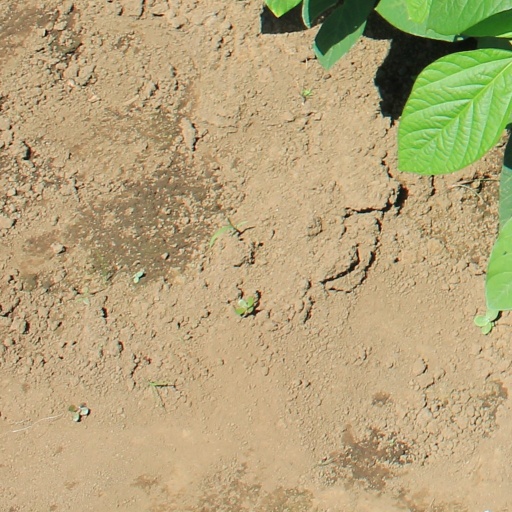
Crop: soybean